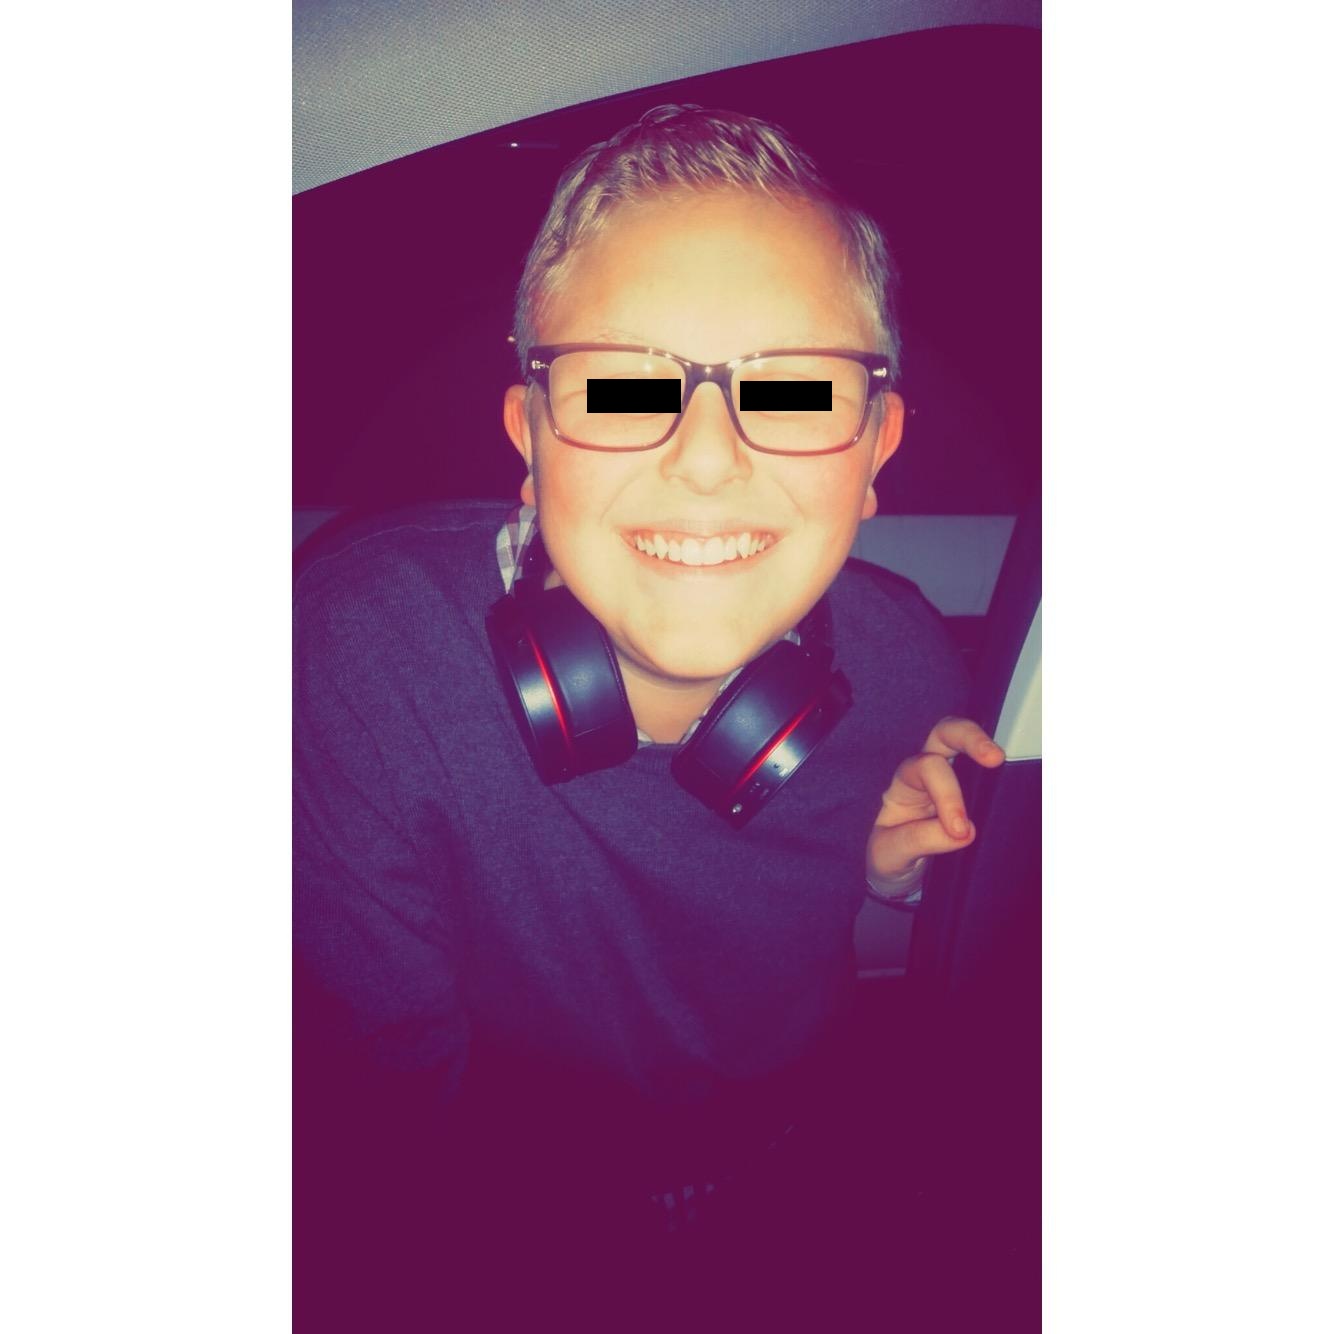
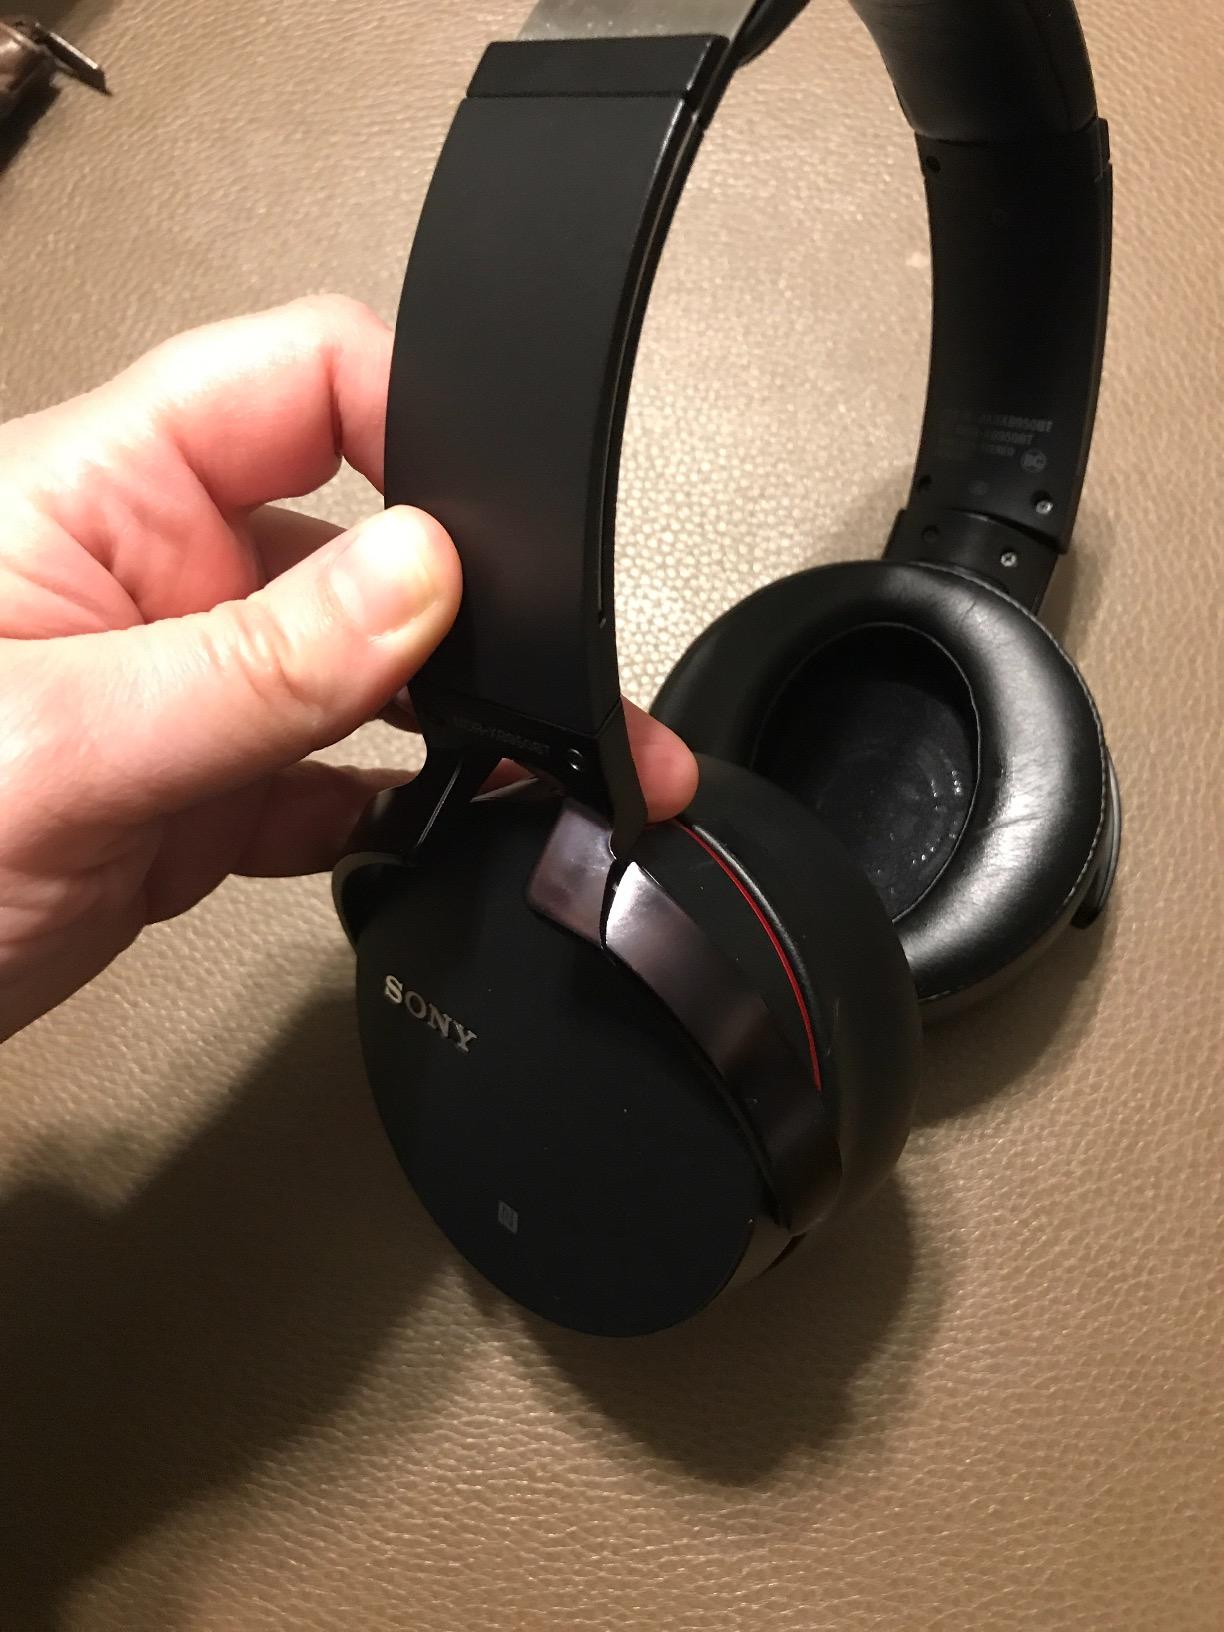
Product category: headphones
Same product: yes